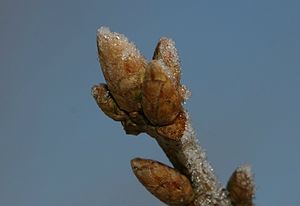
Vintereg / Billeder
Vintereg, også skrevet Vinter-Eg, er et stort træ, der i Danmark især vokser i skove og krat i Vestjylland. Det ligner den almindelige stilkeg, men bladene har 5-9 par lapper og deres bladstilk er lidt længere, mens frugtstandens stilk til gengæld er kortere.